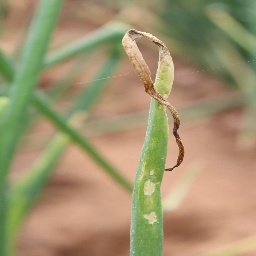
Label: Stemphylium leaf blight and collectrichum leaf blight